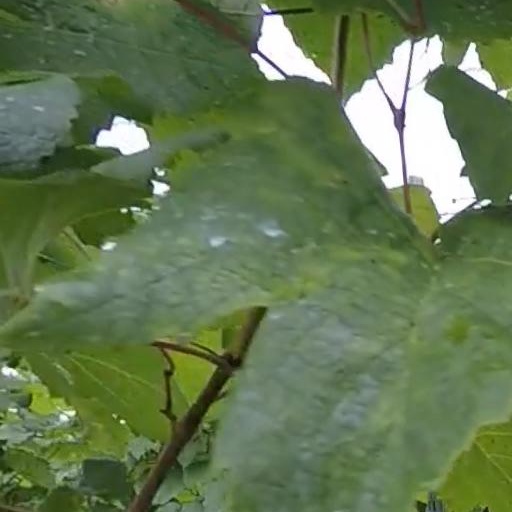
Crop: grape